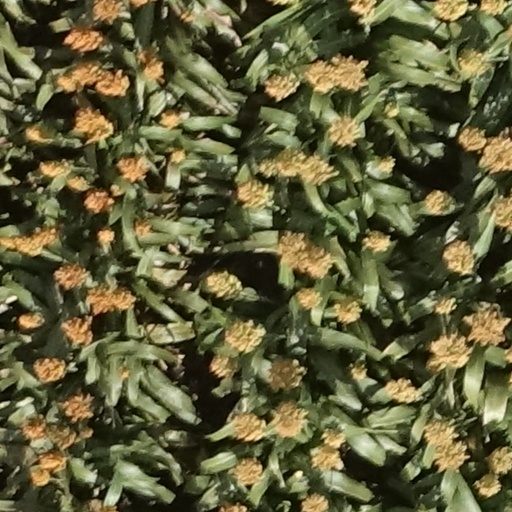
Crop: sorghum